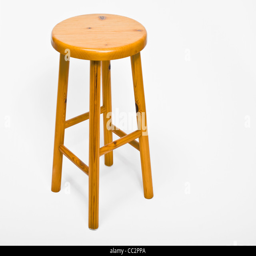
detail photo of a wooden stool